Ismael Romero

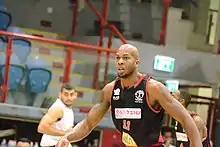
Romero with Hapoel Haifa, 2017

On January 4, 2017, Romero was reacquired by the Grand Rapids Drive. Two days later, he made his season debut for Grand Rapids in a 126–124 win over the Santa Cruz Warriors, recording six points, eight rebounds, one steal and two blocks in nine minutes off the bench. On April 1, 2017, Romero signed with Atléticos de San Germán, returning to the team for a second stint.